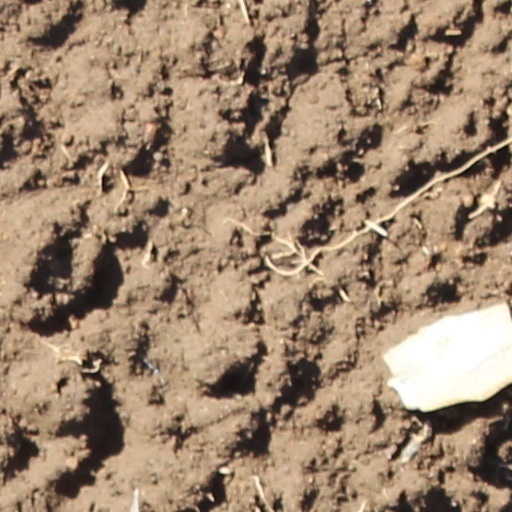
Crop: wheat